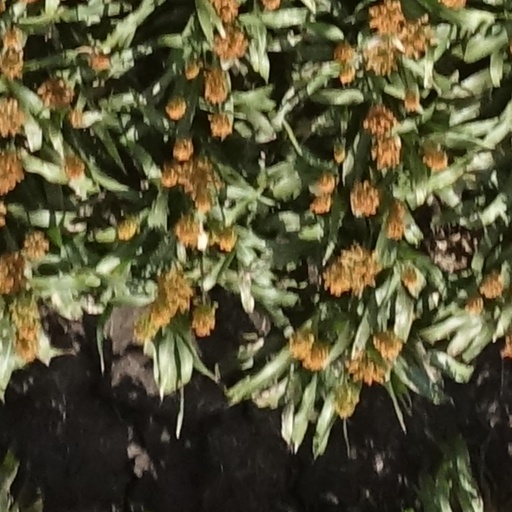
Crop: sorghum